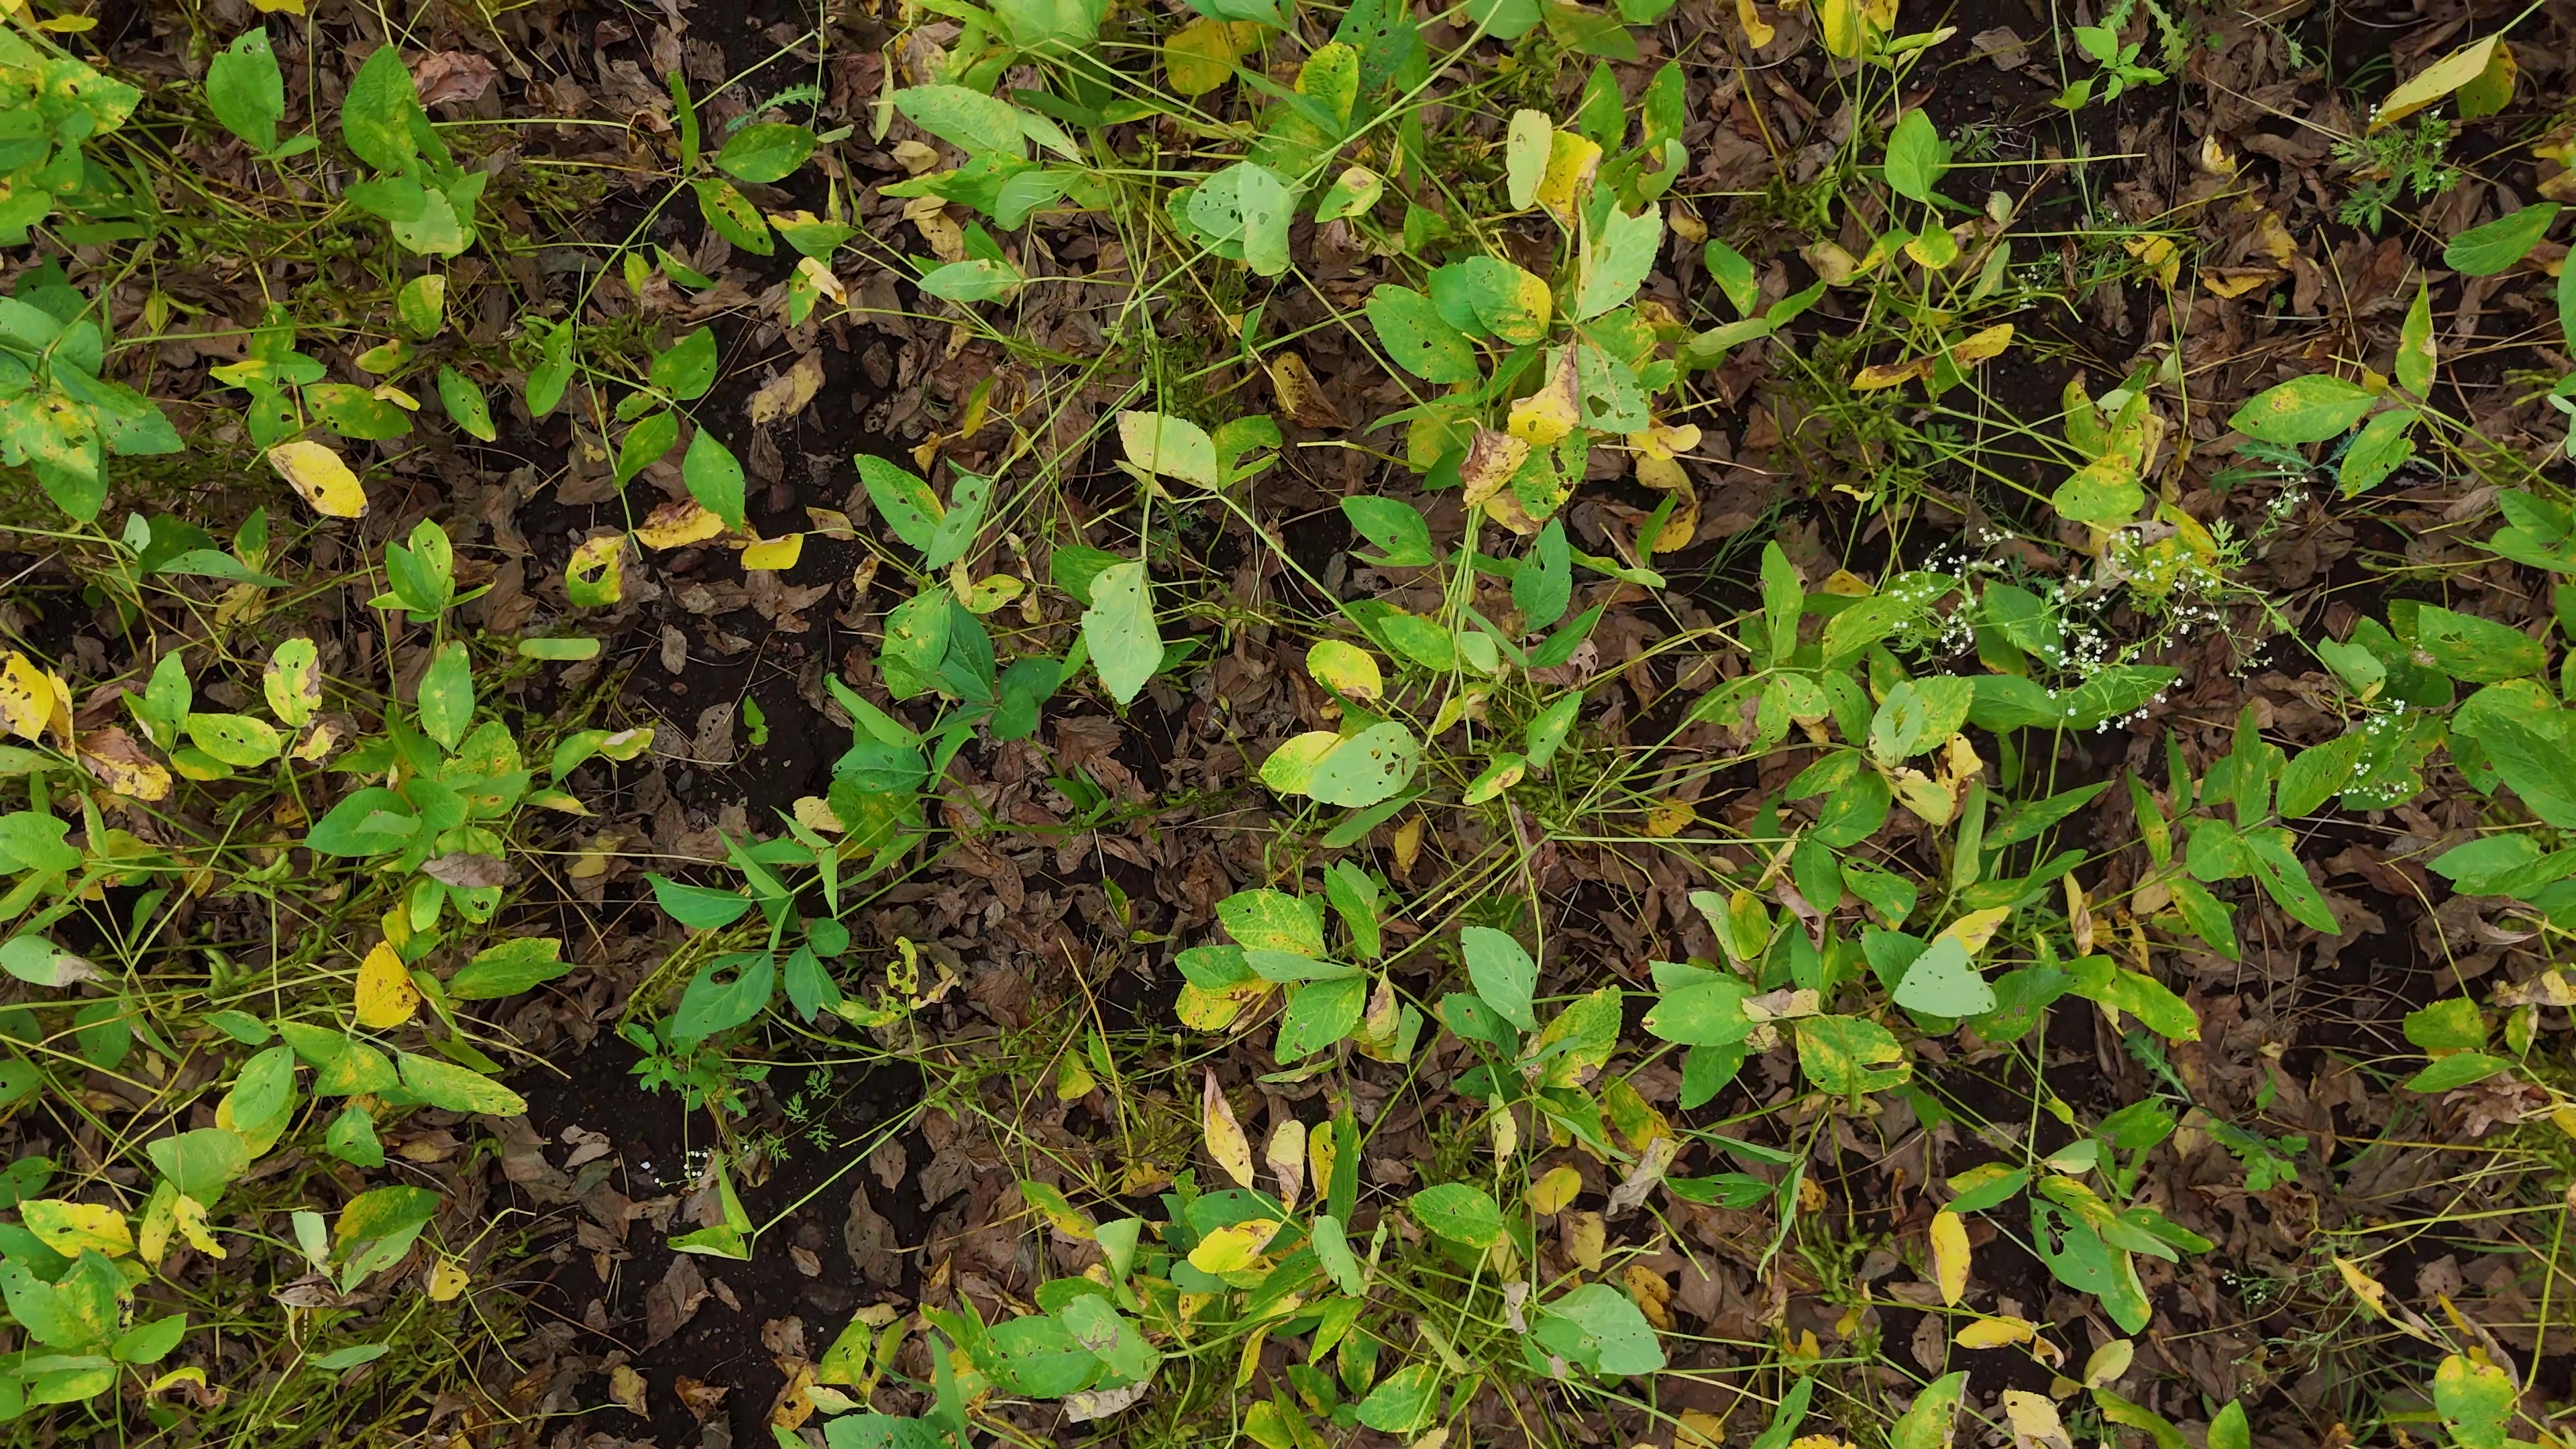
Label: Rust